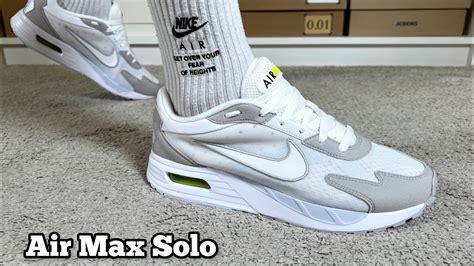
Brand: Nike
Model: Air Max Solo